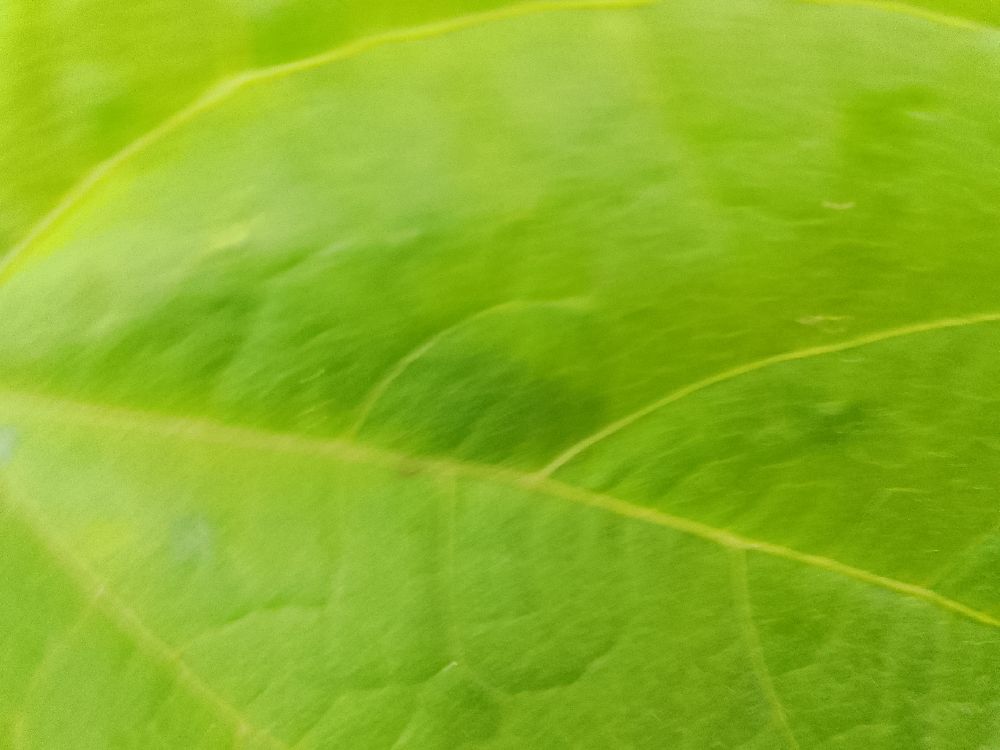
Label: healthy